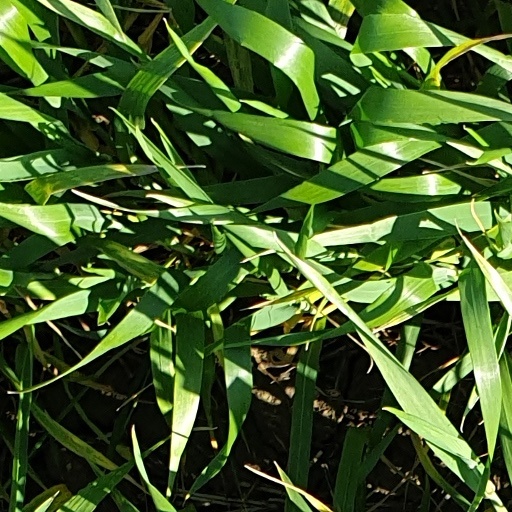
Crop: wheat